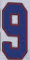
Number: 9